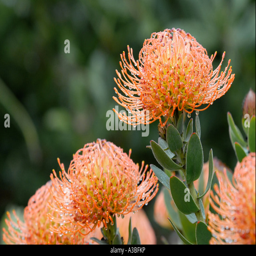
orange flowers in the early morning